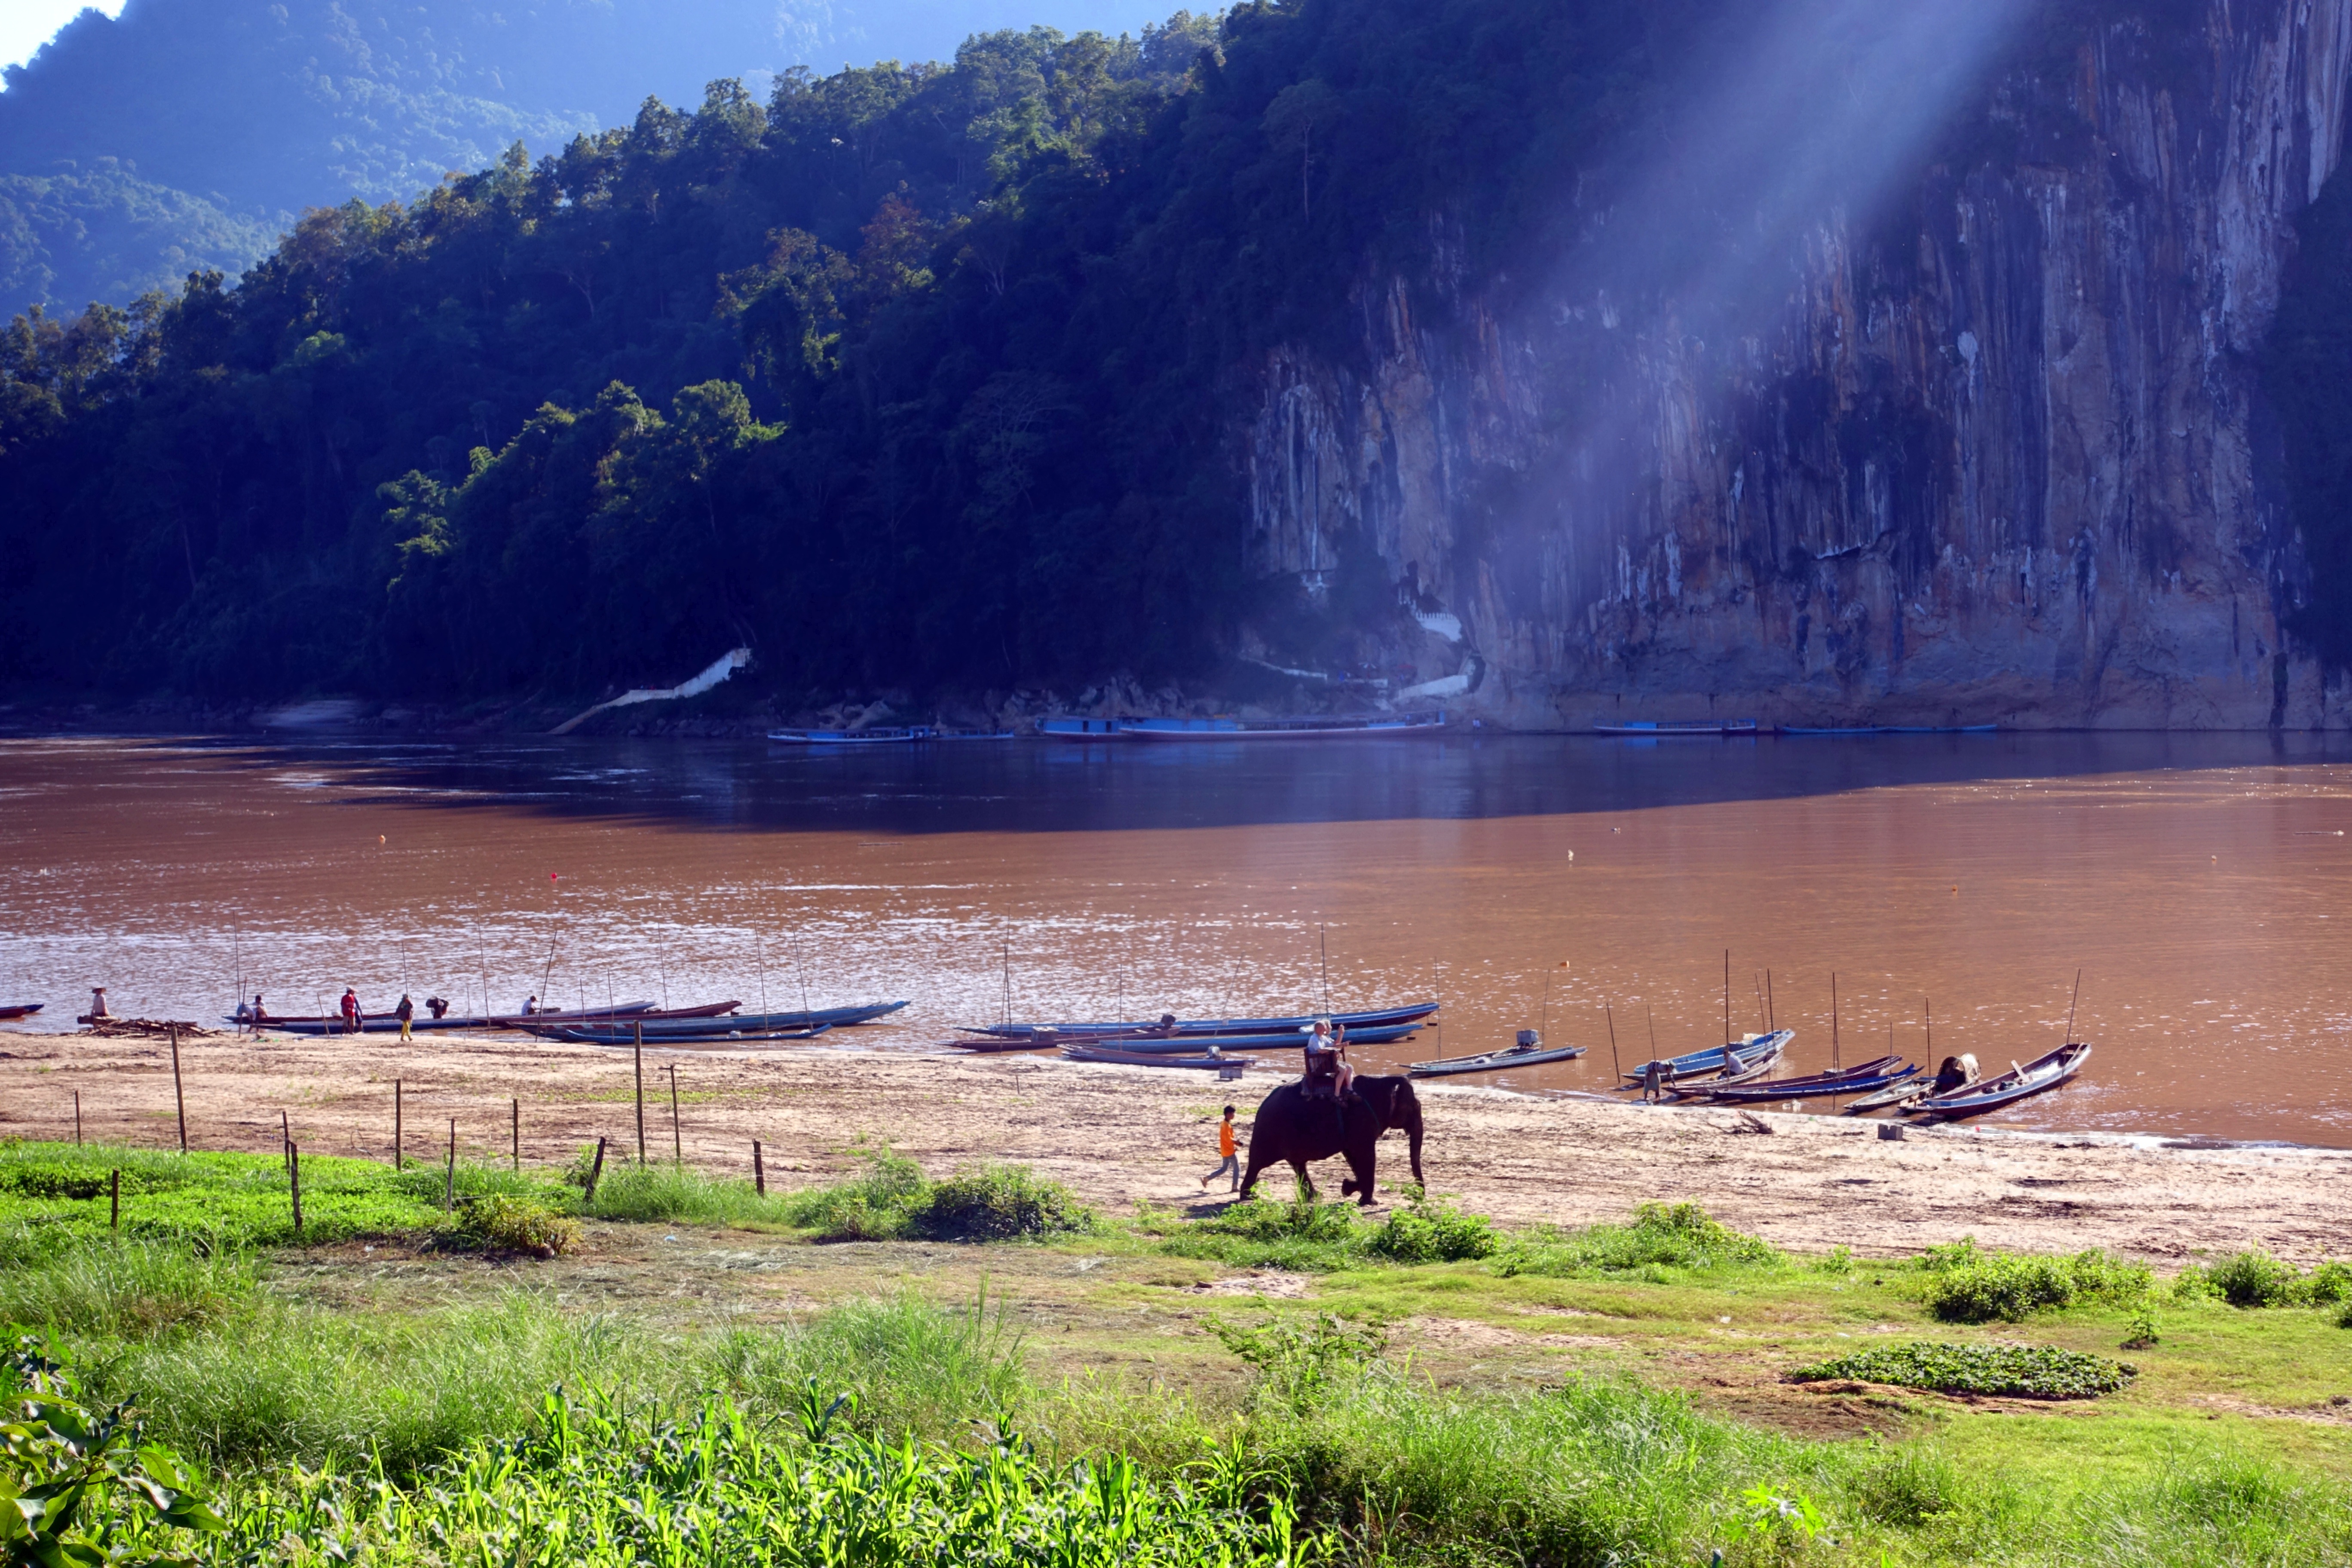
landscape, sea, water, nature, wilderness, mountain, morning, lake, river, reflection, asia, reservoir, elephant, body of water, wetland, habitat, loch, mekong river, rural area, natural environment, atmospheric phenomenon, mountainous landforms